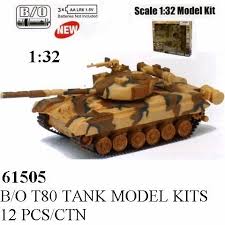
Label: T-80